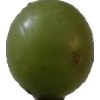
Label: grape